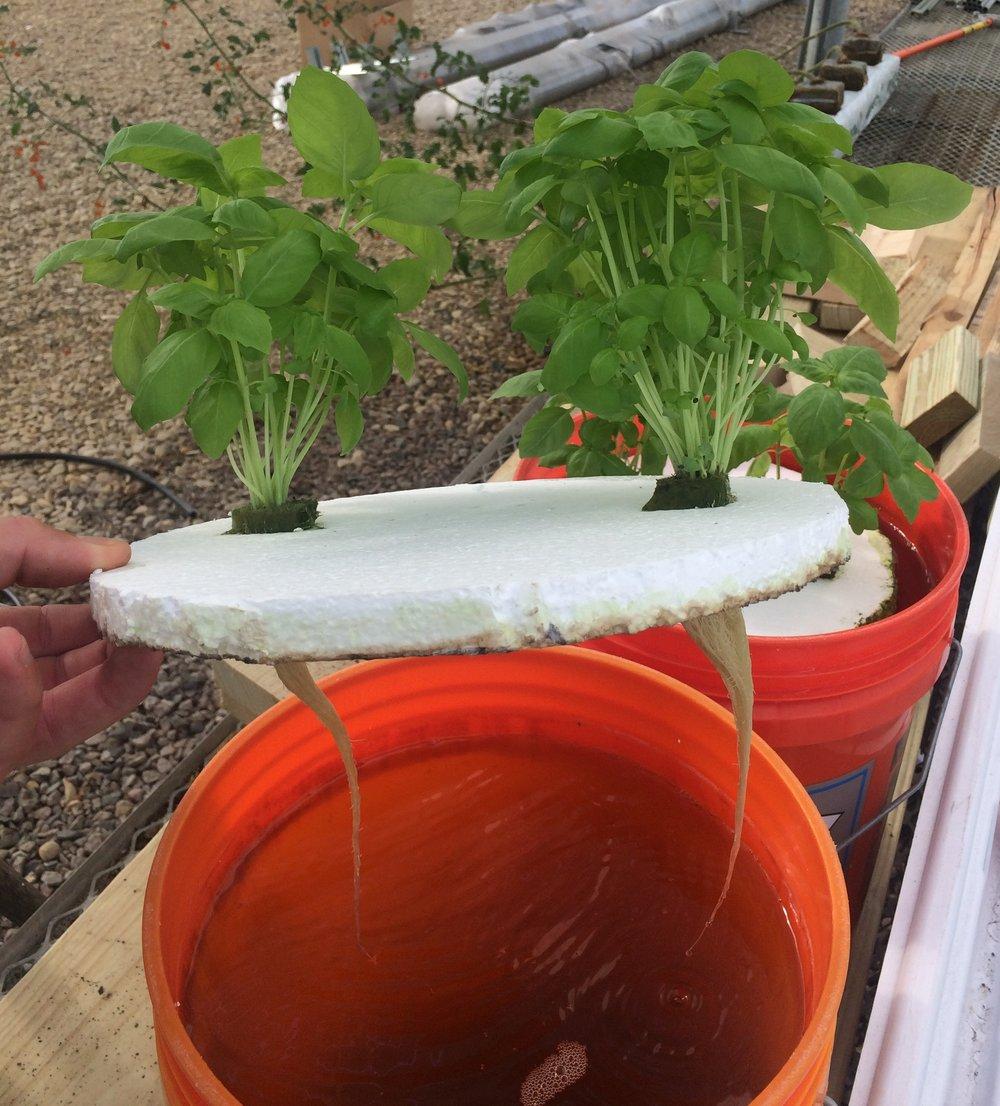
Huu ni ukulima wa kisasa ambao mmea hauhitaji mchanga ili kukua. Mkulima ameweka maji kwenye ndoo ya rangi ya mchungwa na anatumbukiza mizizi ya mmea huo ndani ya maji hayo.